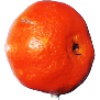
Label: Clementine 1